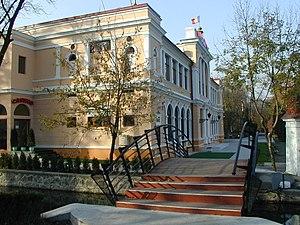
Parcul Central Simion Bărnuțiu est l'un des principaux espaces verts de Cluj-Napoca.